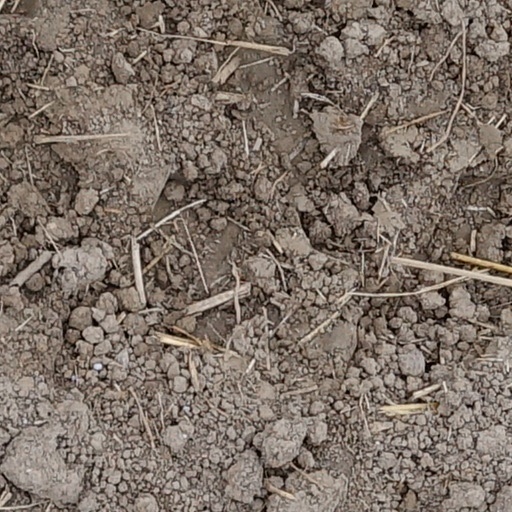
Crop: wheat